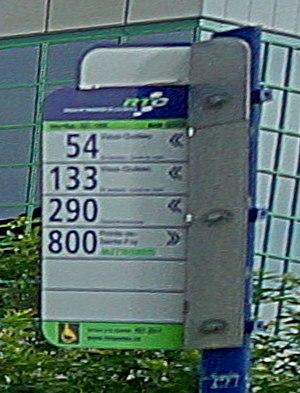
Panneau d'arrêt de la station Gare du Palais du Réseau de transport de la Capitale, surmonté d'une languette indiquant un arrêt de parcours à arrêts limités
Le réseau d'autobus du Réseau de transport de la capitale couvre l'ensemble du territoire de la ville de Québec et son agglomération. Une première ligne de transport collectif à Québec est créée en 1864 lorsqu'un groupe de citoyens décide de doter Québec d'un service de carrosses à traction hippomobile, mais ce n'est qu'en 1938 que les premiers autobus font leur apparition. La Commission des transports de la communauté urbaine de Québec, devenue STCUQ puis RTC, naît de l'expropriation de compagnies privées non rentables et entre en opération en 1970. De nouveaux services sont ajoutés dans les années 1970 et 1980 avec l'acquisition graduelle des sociétés privées de transport de l'agglomération.